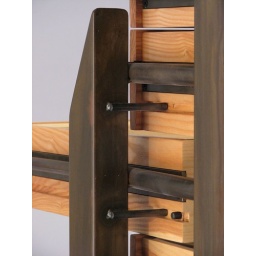
view of inner drawer side showing sliding pin lock protruding through drawer side to stop against welded pin on desk frame